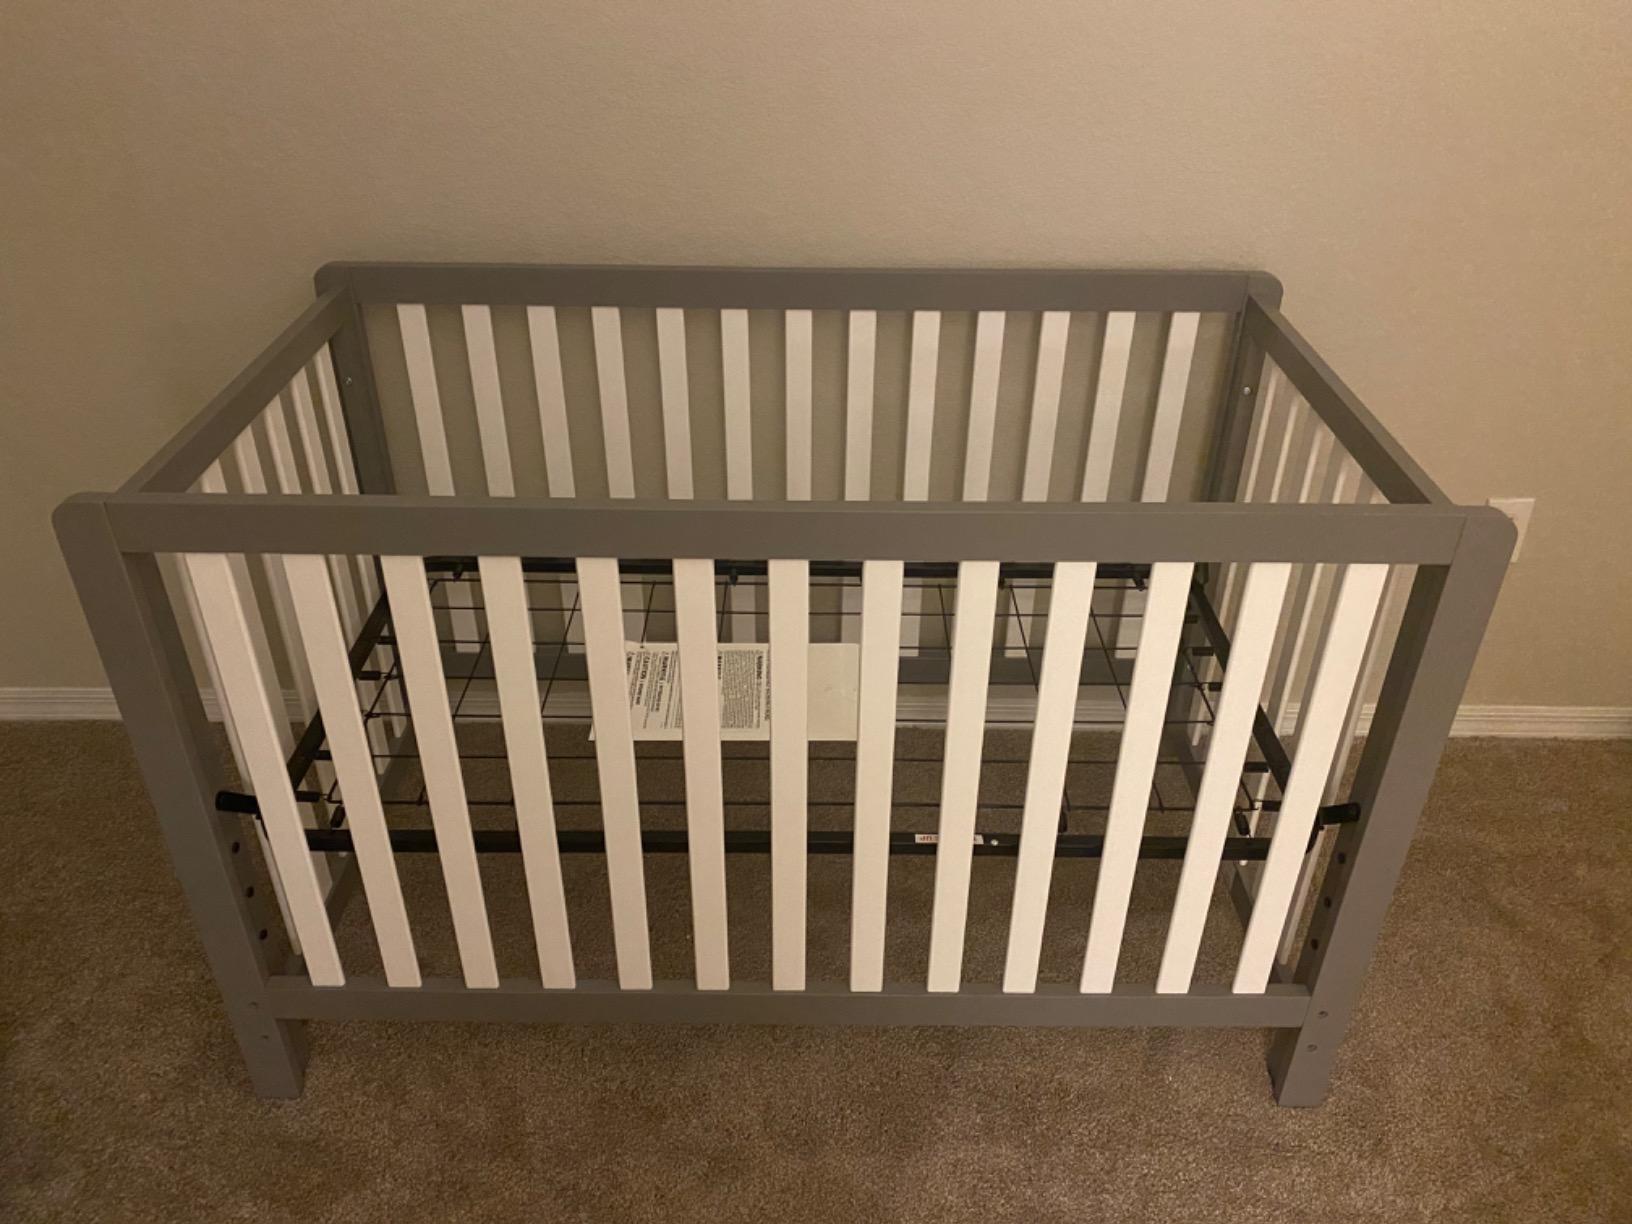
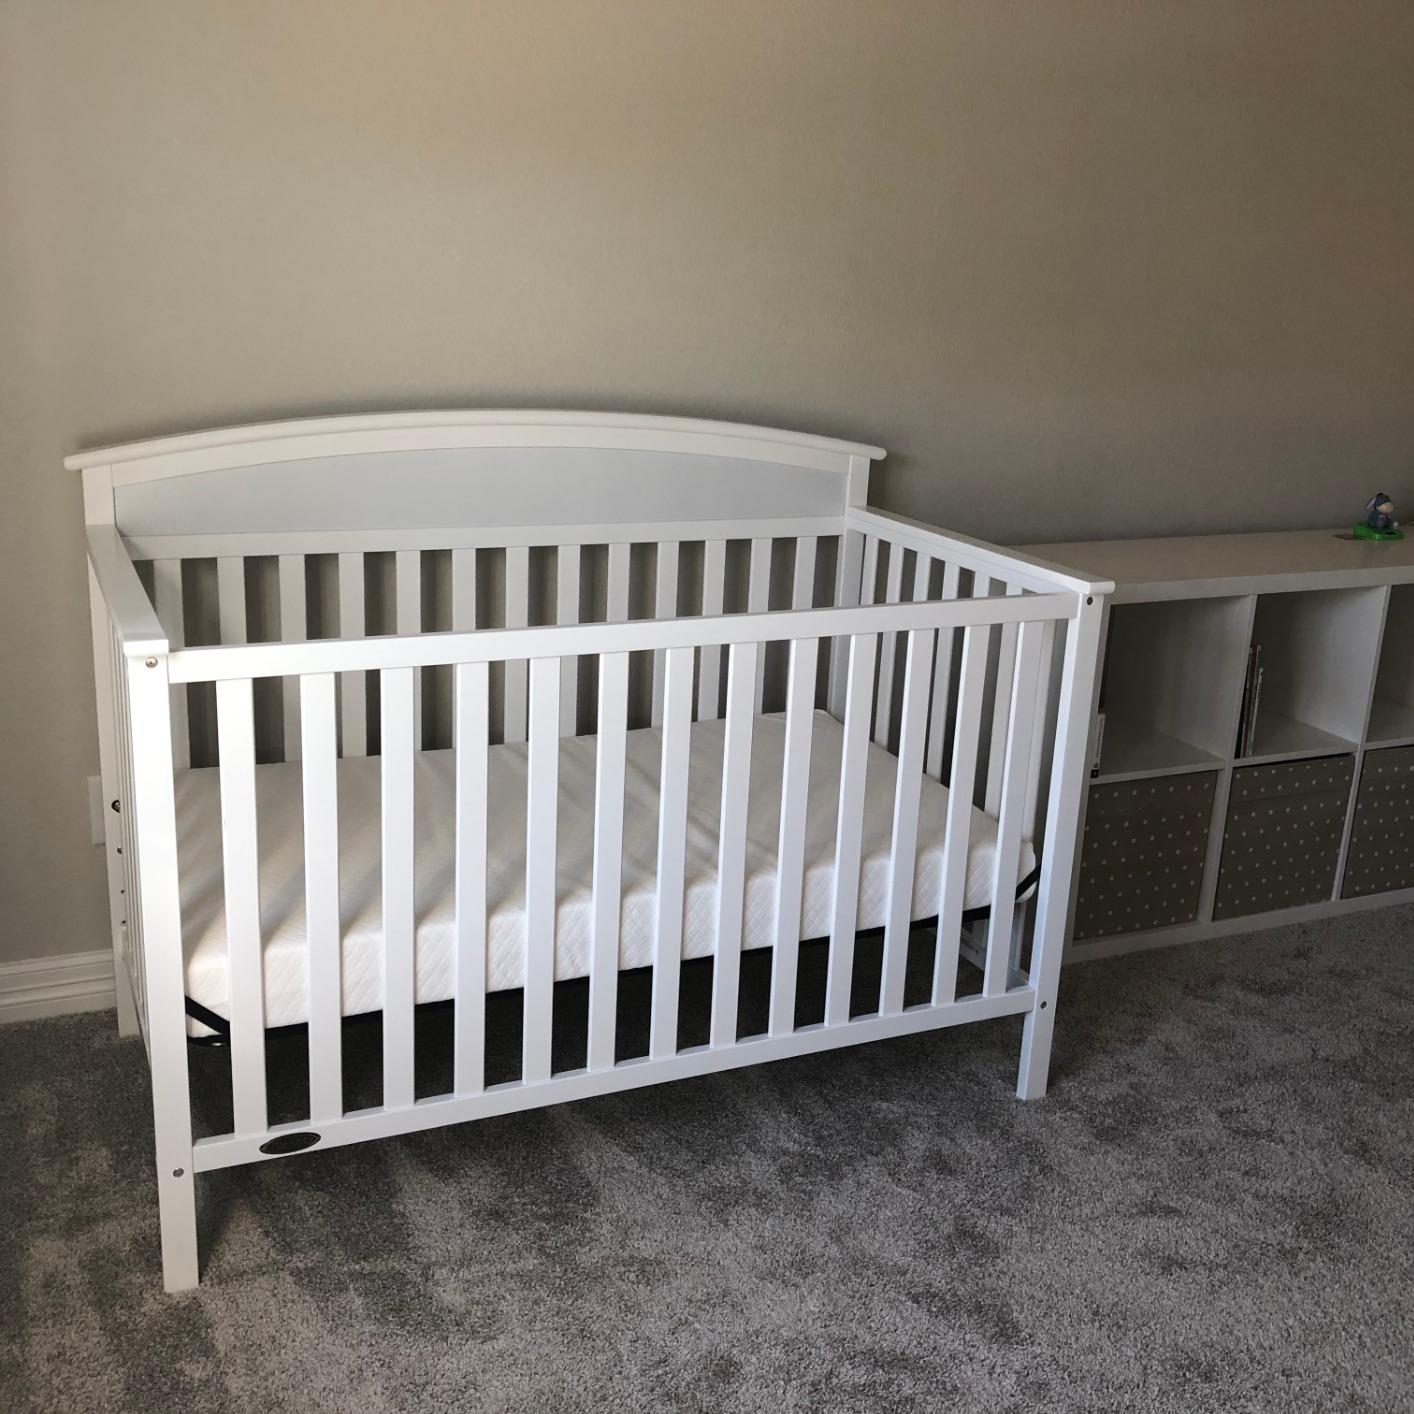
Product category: products_crib
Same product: no